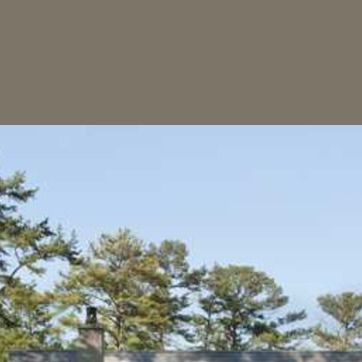
Material: sky